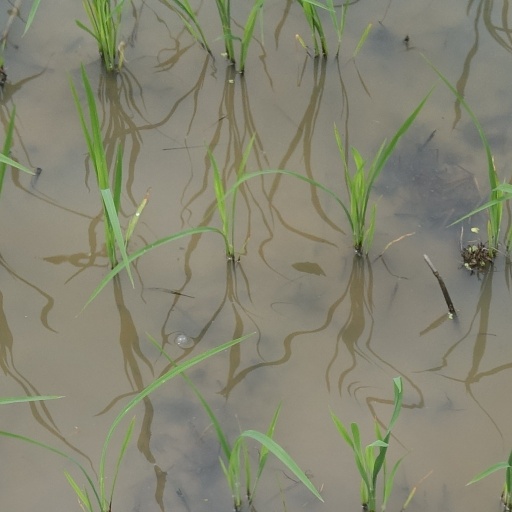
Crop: rice